John G. Lindberg

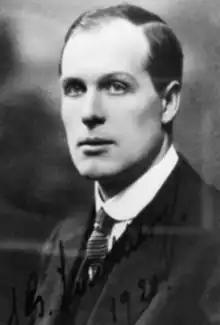
John G. Lindberg at the age of 35 years

John Gustaf Lindberg (22 June 1884 – 23 November 1973) was a Finnish ophthalmologist who was the first to describe exfoliation syndrome, an age-related degenerative disease of the eye that often complicates glaucoma and cataract surgery, in his doctoral thesis that he wrote in St. Petersburg and defended in March 1917 in Helsinki, Finland, at that time a Grand Duchy in the Russian Empire.